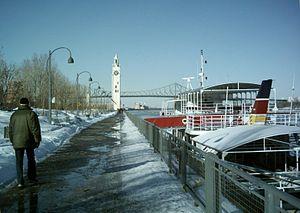
Tour de l'Horloge au Vieux-Port de Montréal
Le Vieux-Port de Montréal est le port historique de la ville de Montréal, métropole du Québec, au Canada. Situé sur la berge nord du fleuve Saint-Laurent, il s'étend sur plus de deux kilomètres au sud du Vieux-Montréal.